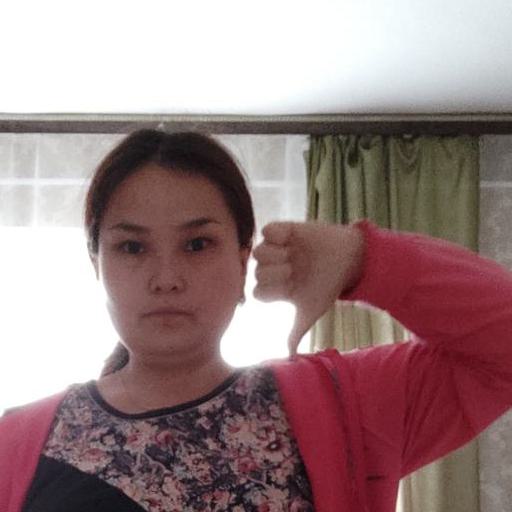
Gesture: dislike